Northleach

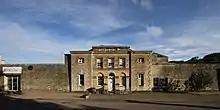
The former House of Correction, built in 1791 and extended in 1842

In 1219 or 1220 Gloucester Abbey founded the town as a borough with a charter to hold a regular market. The town is strategically placed on what used to be the main road between Oxford and Gloucester, just east of its junction with the Fosse Way Roman road. In the late Middle Ages the town prospered as a strategic centre for the wool trade.